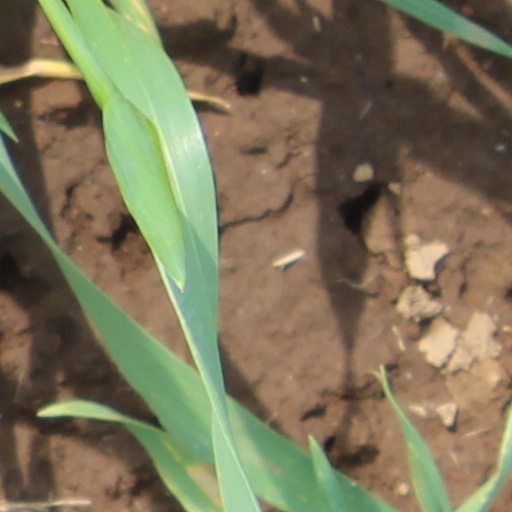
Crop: wheat